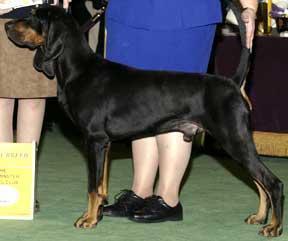
black-and-tan_coonhound